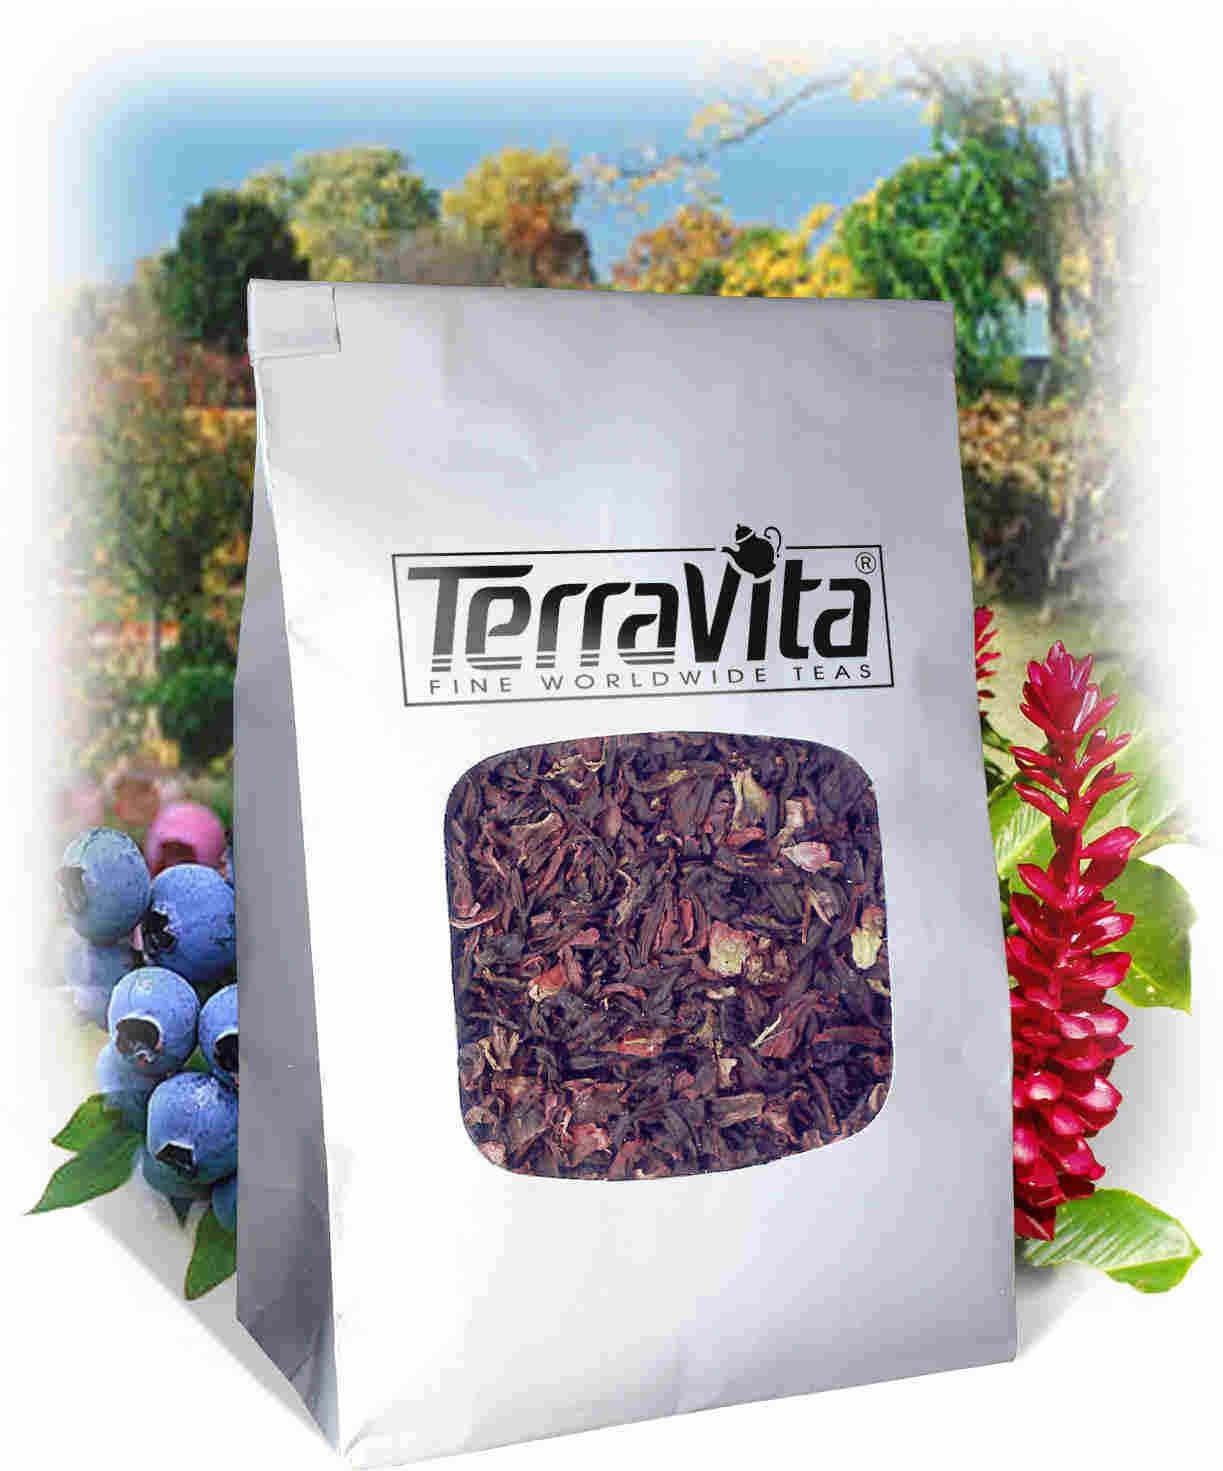
Item Name: Tuscany Pear Rooibos Tea (Loose) (4 oz, ZIN: 518458)
Bullet Point 1: Pizza. Spaghetti. Olive oil. Espresso. These are the foods we usually associate with Italy and Italian cuisine. But did you know that Italy consumes more pears than any other European nation? Did you know that after China, Italy is the world's second largest grower of pears? It's true! Italians have been enjoying pears since the early days of ancient Rome. Pears hold a special place in their hearts not just because of their delicious flavor, but because they are wonderful to cook with and to p
Bullet Point 2: No fillers.
Bullet Point 3: Manufacturer: TerraVita
Bullet Point 4: Size: 4 oz
Bullet Point 5: Loose Leaf Rooibos Tea - Packed in a convenient upright pouch!
Product Description: Pizza. Spaghetti. Olive oil. Espresso. These are the foods we usually associate with Italy and Italian cuisine. But did you know that Italy consumes more pears than any other European nation? Did you know that after China, Italy is the world's second largest grower of pears? It's true! Italians have been enjoying pears since the early days of ancient Rome. Pears hold a special place in their hearts not just because of their delicious flavor, but because they are wonderful to cook with and to pair with other foods. Nowhere is this more true than in the breathtakingly beautiful villages of Tuscany. Tuscan chefs have created many recipes over the years, and routinely whip up such delicacies as pears poached in white wine, sliced pears with fresh Parmesan cheese or spicy pear pastries. - The slightly tart, highly adaptable flavor of Italian pears is perfectly complimented by their high nutrient content. Pears are high in fiber, vitamin c, p - Sweet pear notes marry well with premium rooibos - Hot tea brewing method: Bring freshly drawn cold water to a rolling boil. Place 1 teaspoon of tea for each cup into the teapot. Pour the boiling water into the pot, cover and let steep for 2-4 minutes. Pour into your cup; add milk and natural sweetener to taste. - Iced tea brewing method: (to make 1 liter/quart): Place 5 teaspoons of tea into a teapot or heat resistant pitcher. Pour 1 1/4 cups of freshly boiled water over the tea itself. Steep for 5 minutes. Quarter fill a serving pitcher with cold water. Pour the tea into the serving pitcher straining the tea. Add ice and top-up with cold water. Garnish and sweeten to taste. - ZooScape is proud to be the exclusive distributor of TerraVita teas, herbs and supplements in the United States, Canada and around the world. - Shipping Port: C
Value: 4.0
Unit: Ounce

Price: 27.56